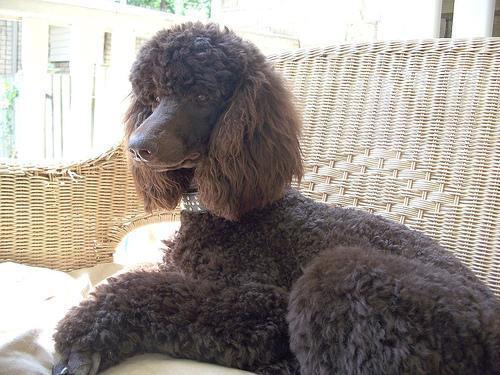
standard_poodle